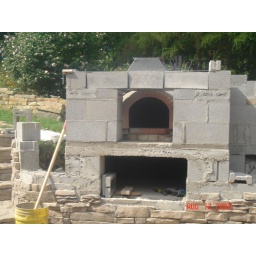
the pizza oven and wood storage in cinderblocks